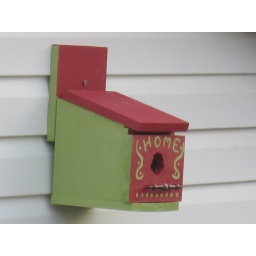
bird house erected on the garage wall on April 2 - occupied by finches by April 6!